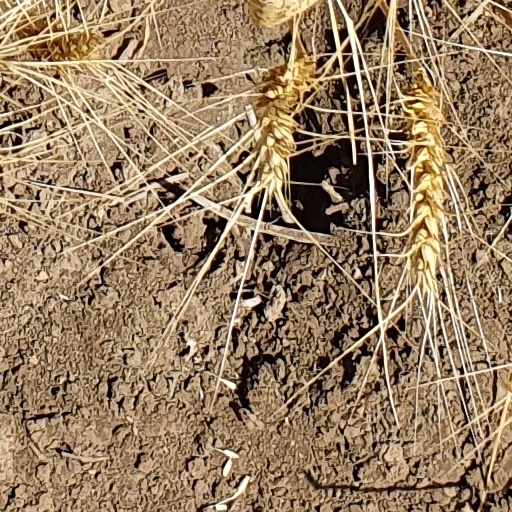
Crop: wheat